Nevill Barbour

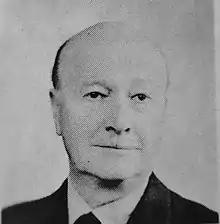
Nevill Barbour

He was born in Eastbourne, England. He was the son of Sir David Barbour, who worked in the British bureaucracy in India. He served as the BBC correspondent in Palestine during World War II and after that returned to England, where he was appointed head of the Arab Department at the BBC. He was the editor of "The Arab Listener" published by the BBC.